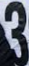
Number: 3